Carlos Caszely

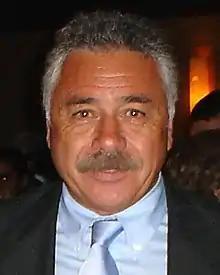
Caszély in 2006

Carlos Humberto Caszely Garrido (born 5 July 1950) is a Chilean former professional footballer, nicknamed "Rey del metro cuadrado", who played as a forward.